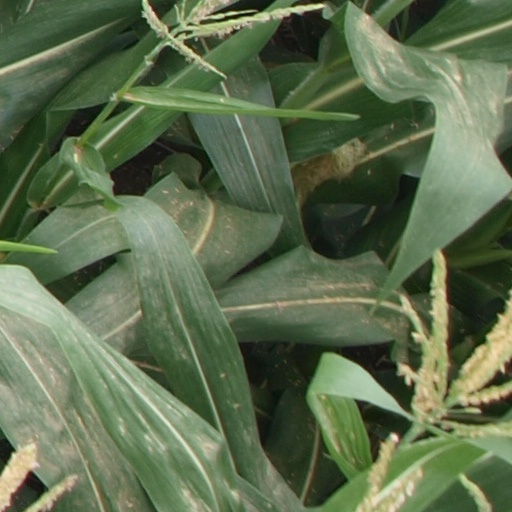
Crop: maize; corn